Maldives Sign Language

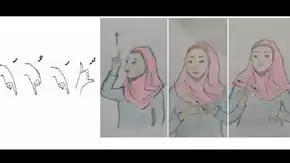
Maldivian Sign Language

Maldivian Sign Language (MvSL) is a sign language that was developed, largely spontaneously, by deaf children in a number of schools in Maldives in the 2000. It is of particular interest to the linguists who study it because it offers a unique opportunity to study what they believe to be the birth of a new language.